Morris Township, Washington County, Pennsylvania

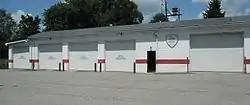
Fire protection and ambulance service is provided by the Morris Township Volunteer Fire Department

The Day Covered Bridge and Robert Parkinson Farm are listed on the National Register of Historic Places.